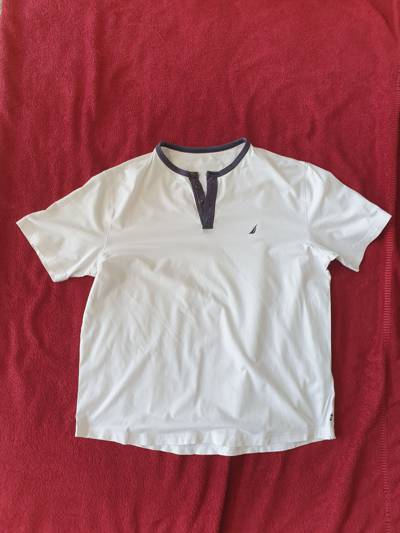
Waste category: clothes